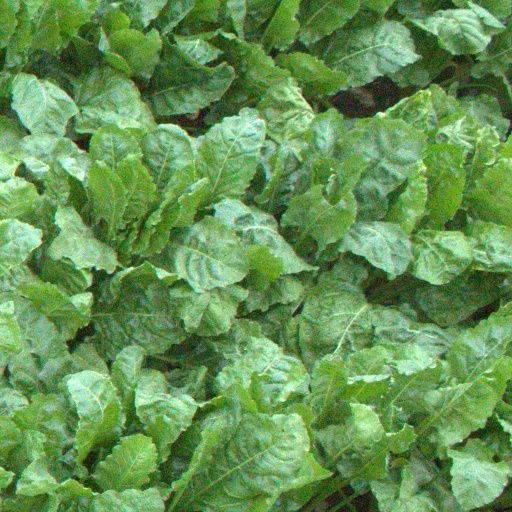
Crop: sugar beet